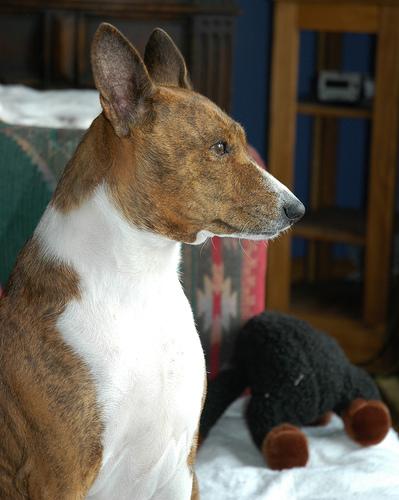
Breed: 243-n000103-basenji